Maya Romanoff

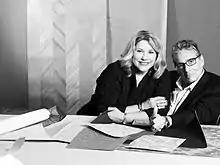
Joyce and Maya Romanoff (right)

Maya Romanoff (born Richard Romanoff; June 30, 1941 – January 15, 2014) was an American artist, inventor, and director of the Maya Romanoff Corporation, a manufacturer of wall covering and surfacing materials.